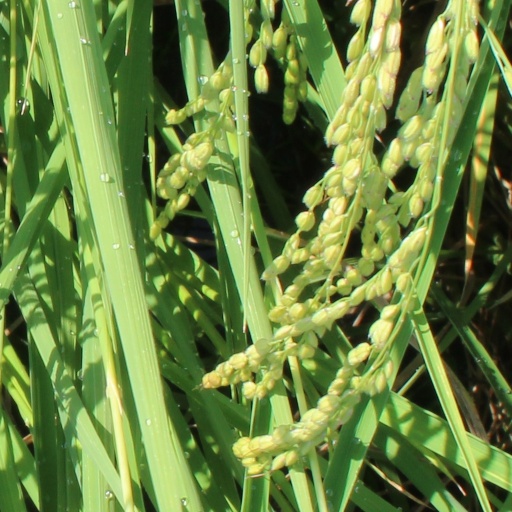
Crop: rice